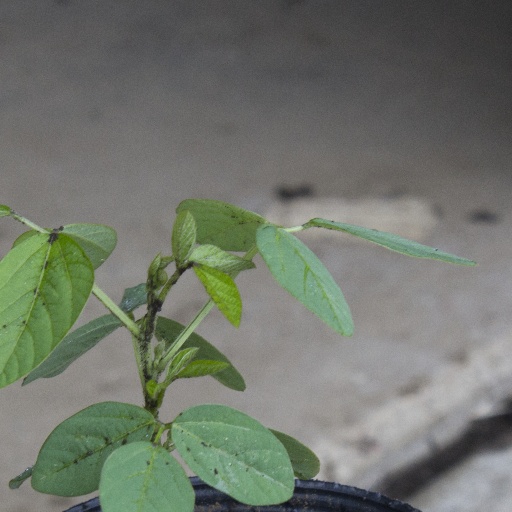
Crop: soybean